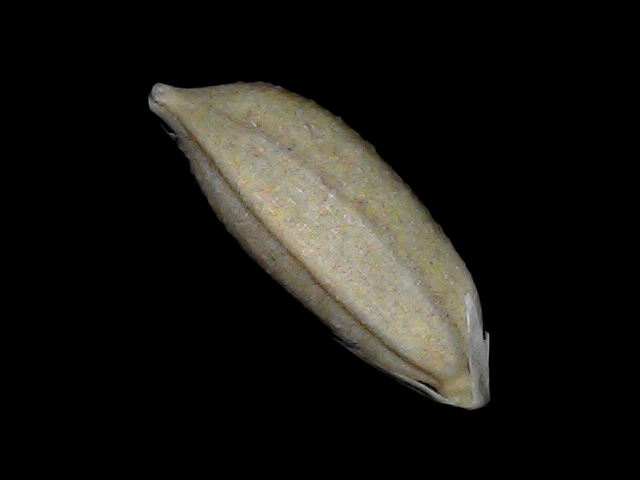
Rice variety: Bd34